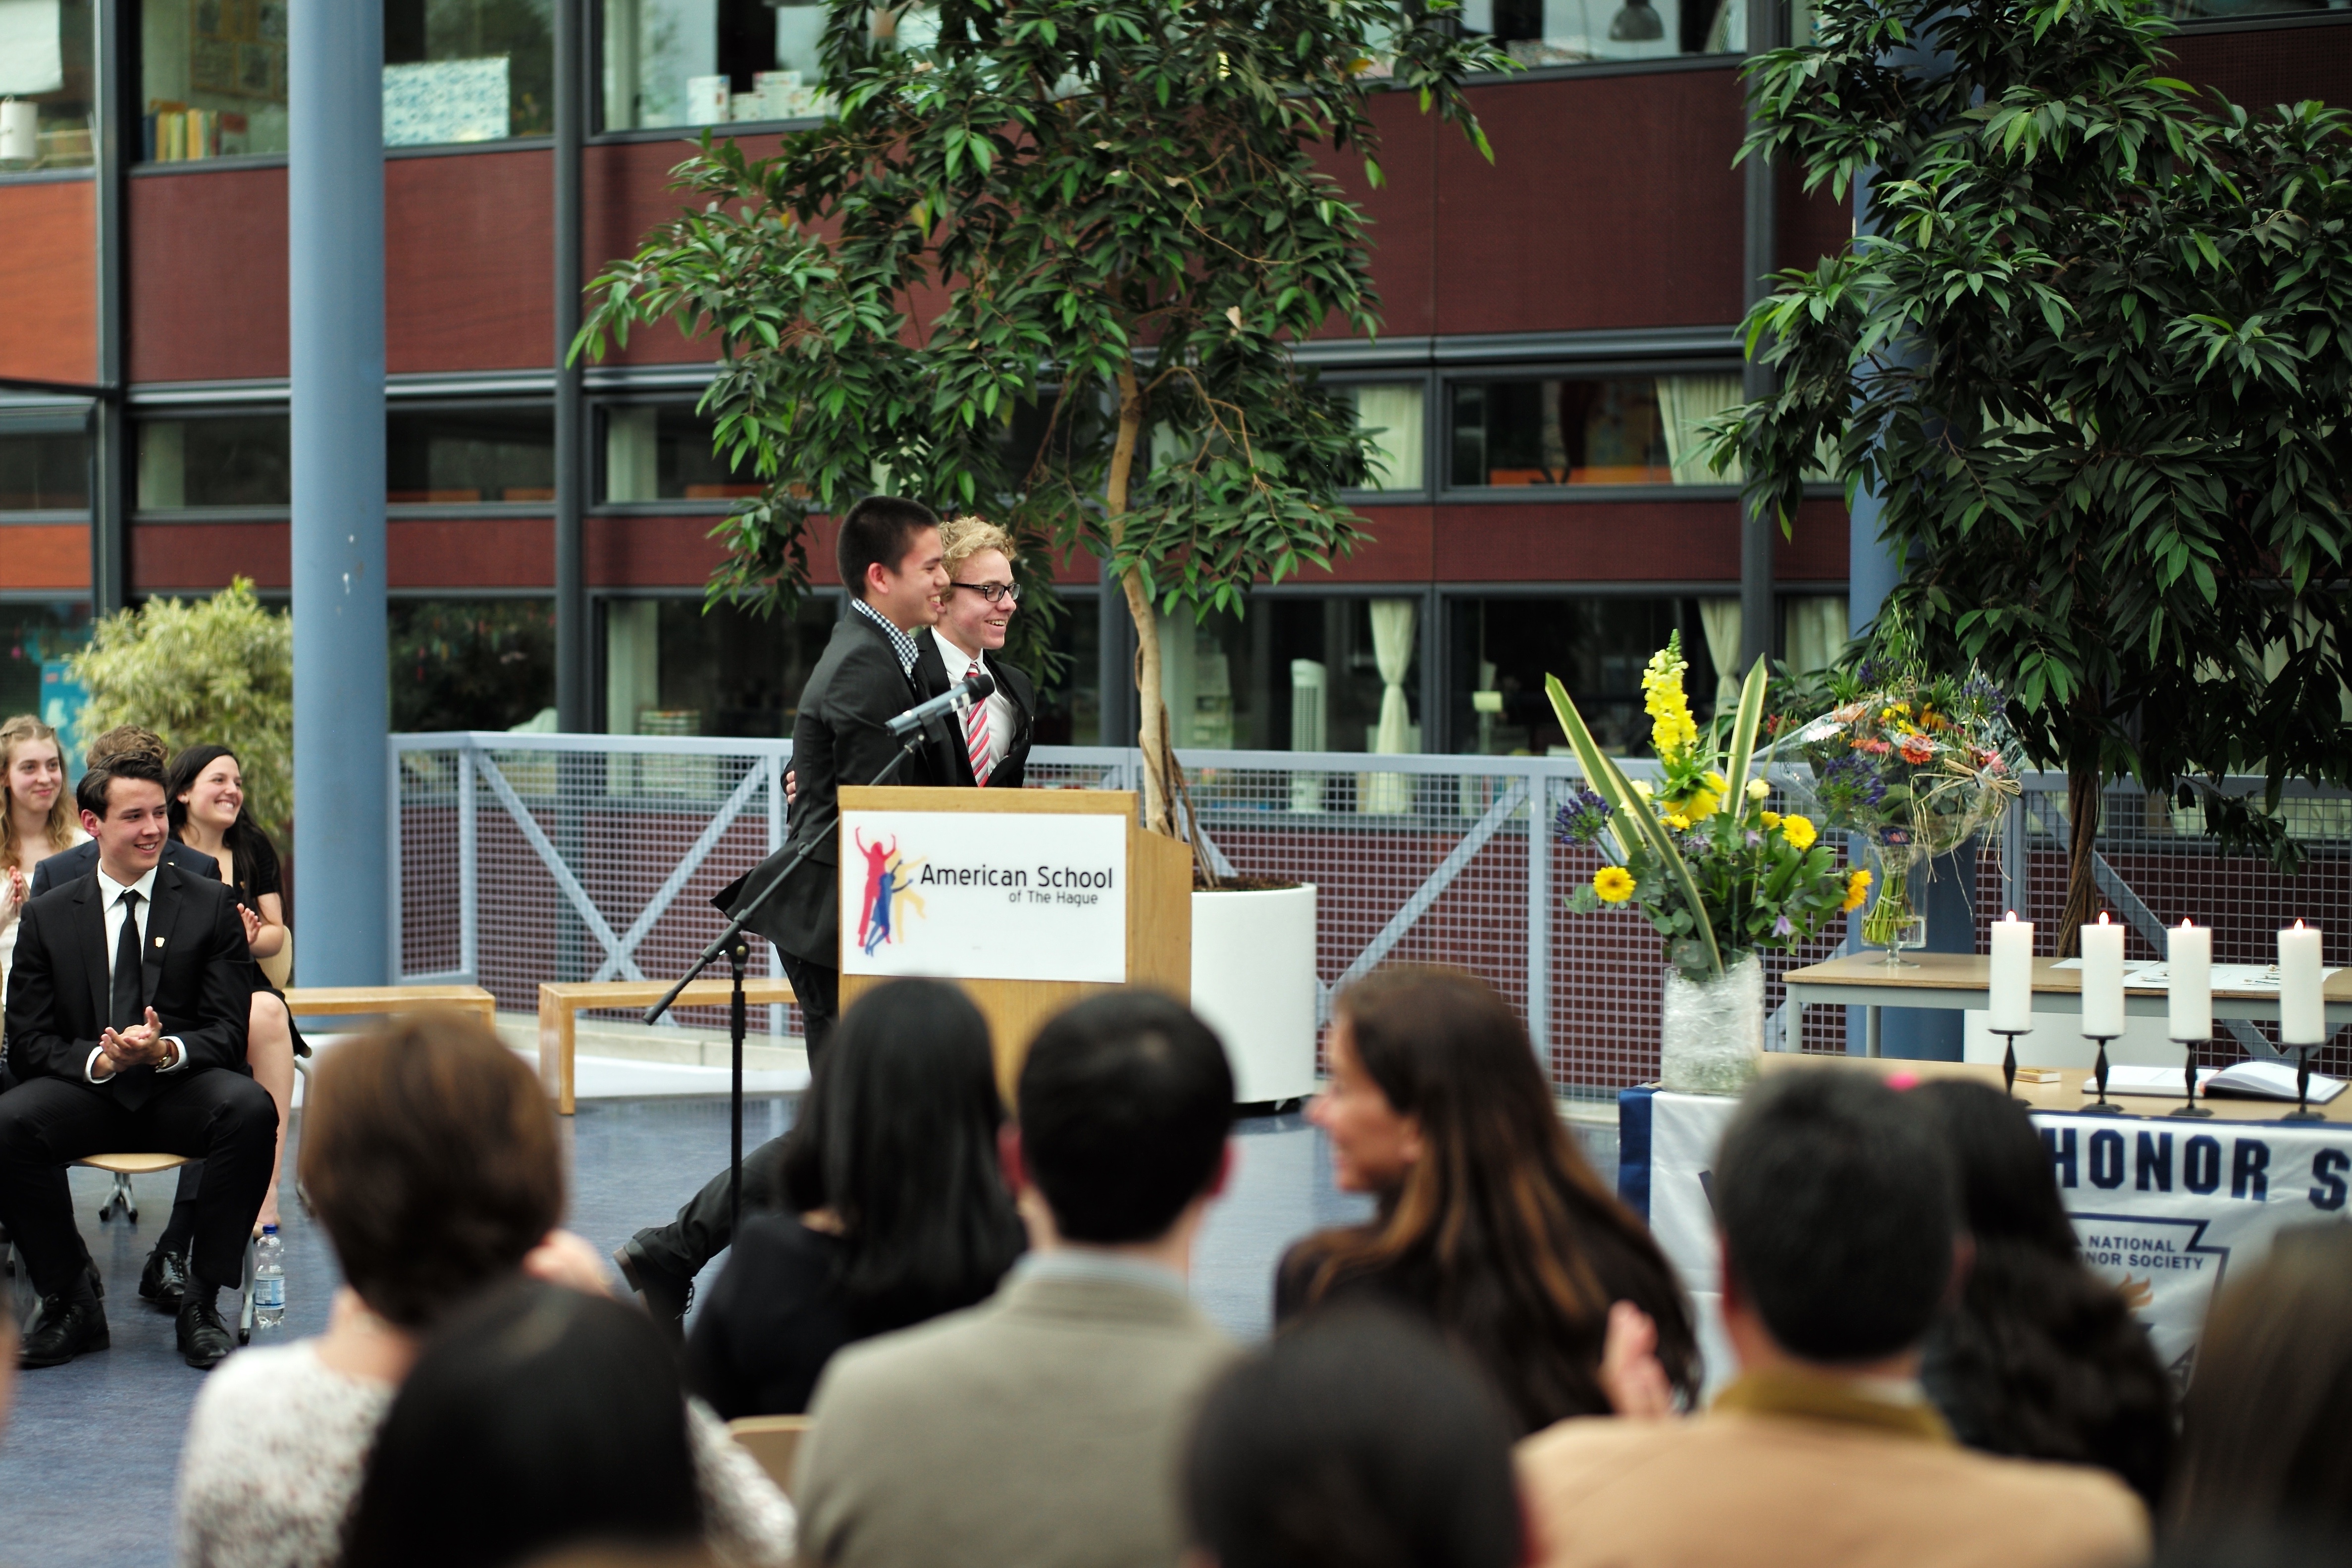
crowd, ash, 2015, national, holland, hague, netherlands, m, american, society, honor, school, leica, 240, nhs, induction